Commonwealth Secondary School

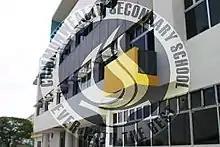
The new campus at West Coast Road

Commonwealth Secondary School began as Tanglin Integrated Vocational Secondary School in 1964 and became an academic institution named Tanglin Secondary in 1969.